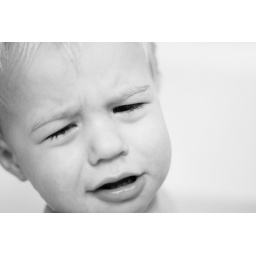
A black and white photo of a boy complaining in the tub.